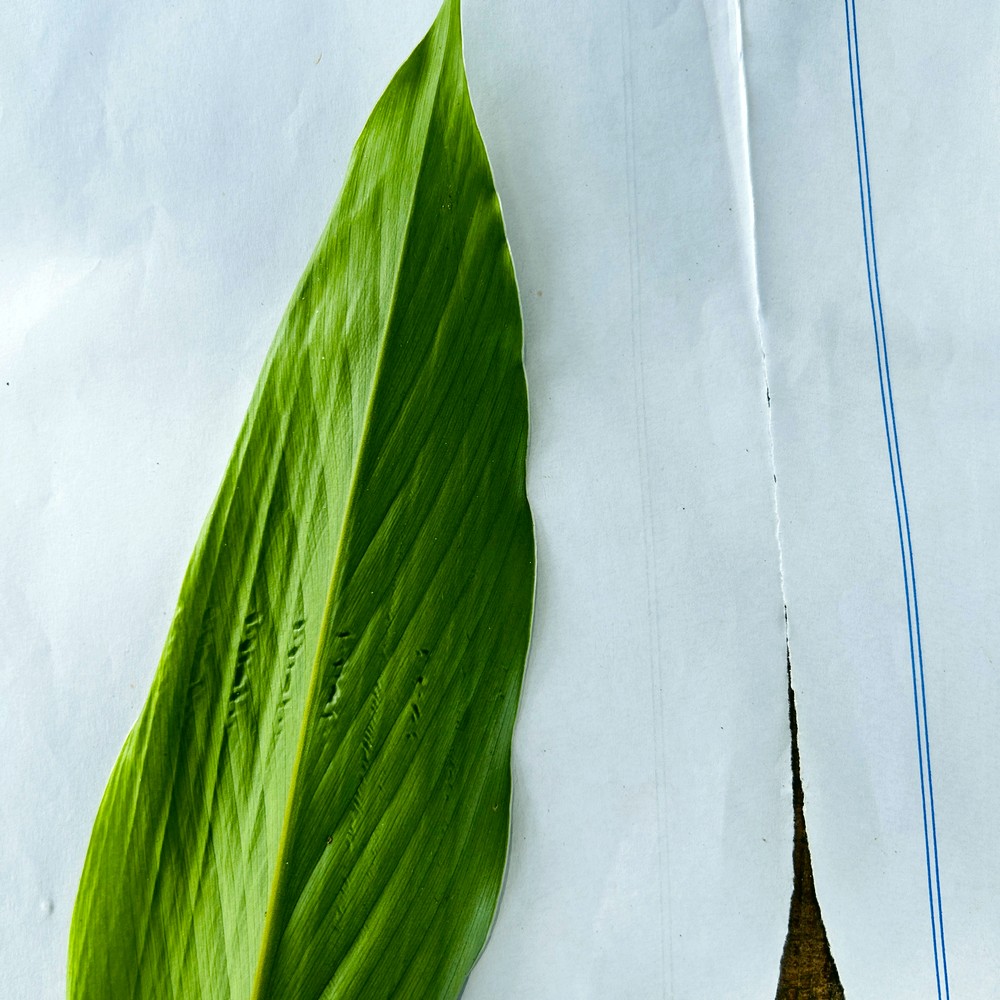
Label: Healthy Leaf